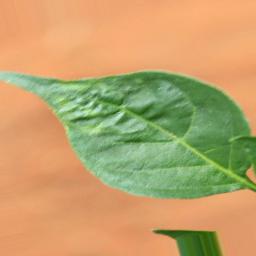
Label: mites_and_trips